Microbead (research)

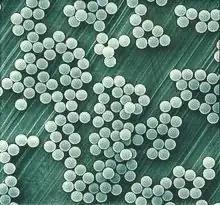
Superparamagnetic microbeads: the monosized Dynabeads (scanning electron microscope image)

Microbeads, also called Ugelstad particles after the Norwegian chemist, professor John Ugelstad, who invented them in 1977 and patented the method in 1978, are uniform polymer particles, typically 0.5 to 500 microns in diameter. Bio-reactive molecules can be absorbed or coupled to their surface, and used to separate biological materials such as cells, proteins, or nucleic acids.